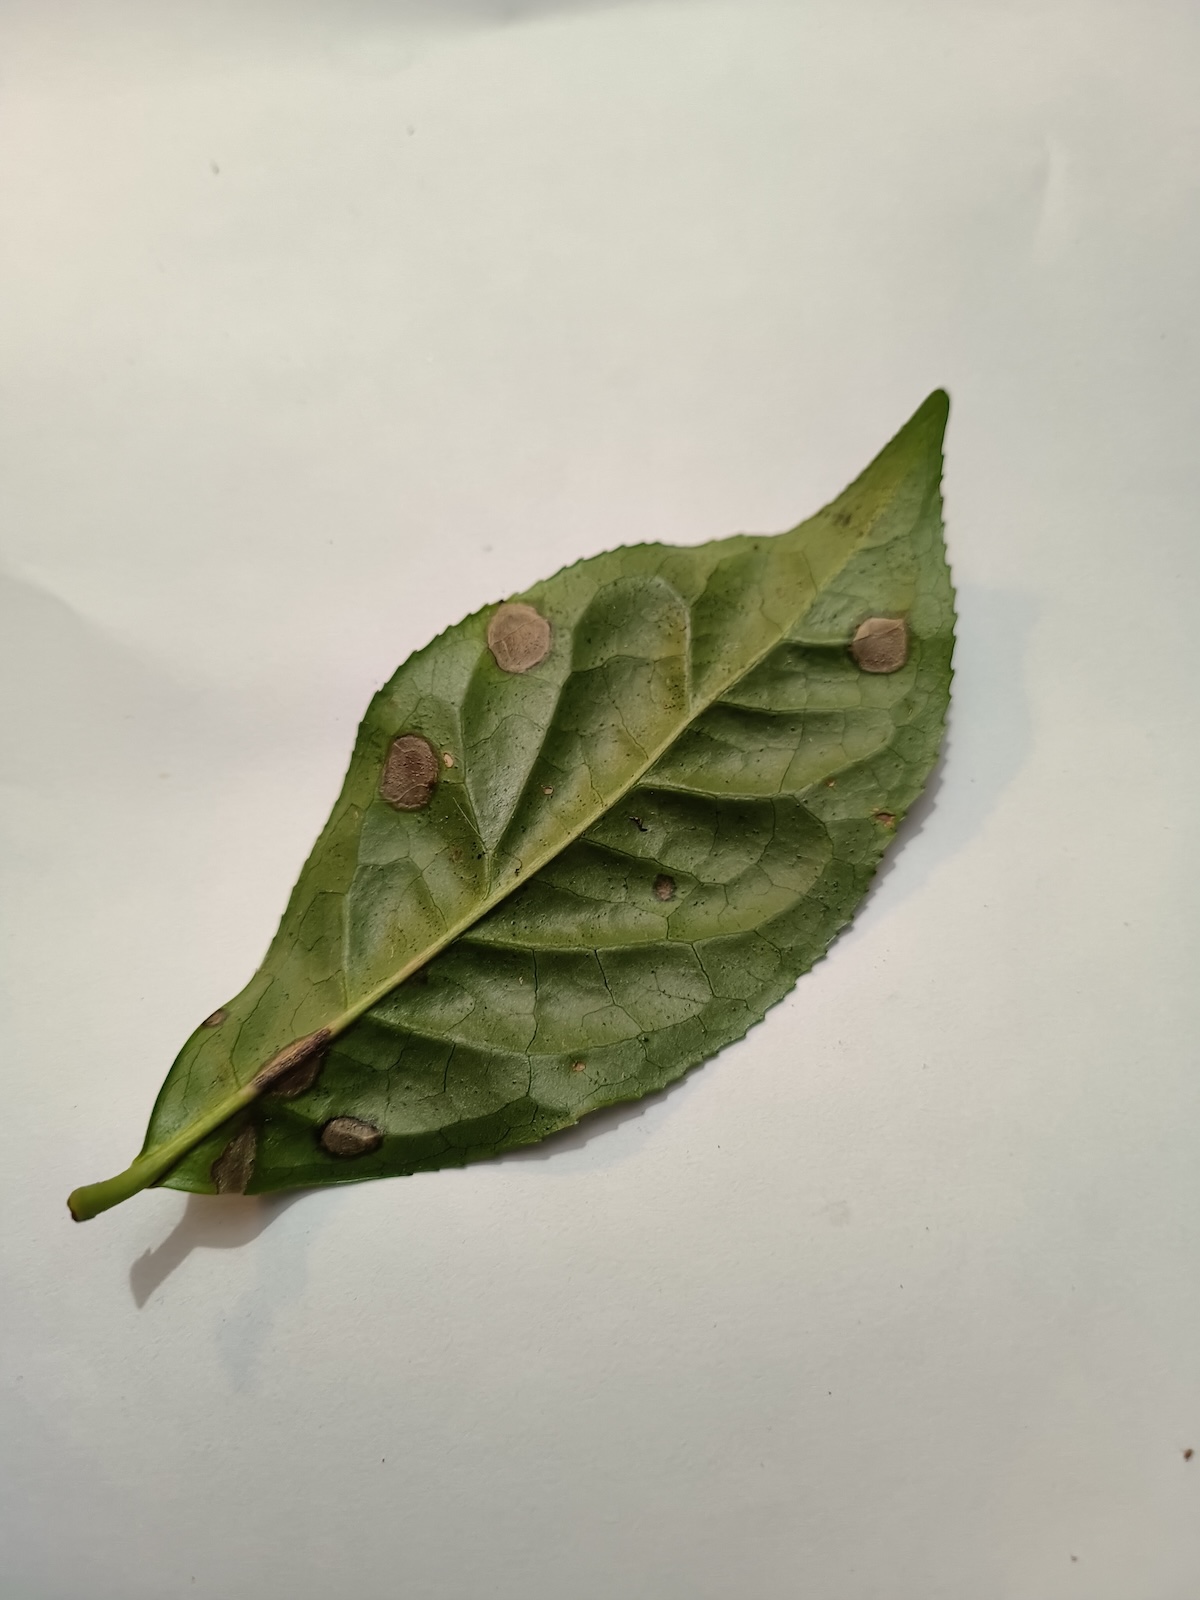
Label: Gray Blight